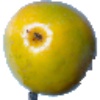
Label: maracuja